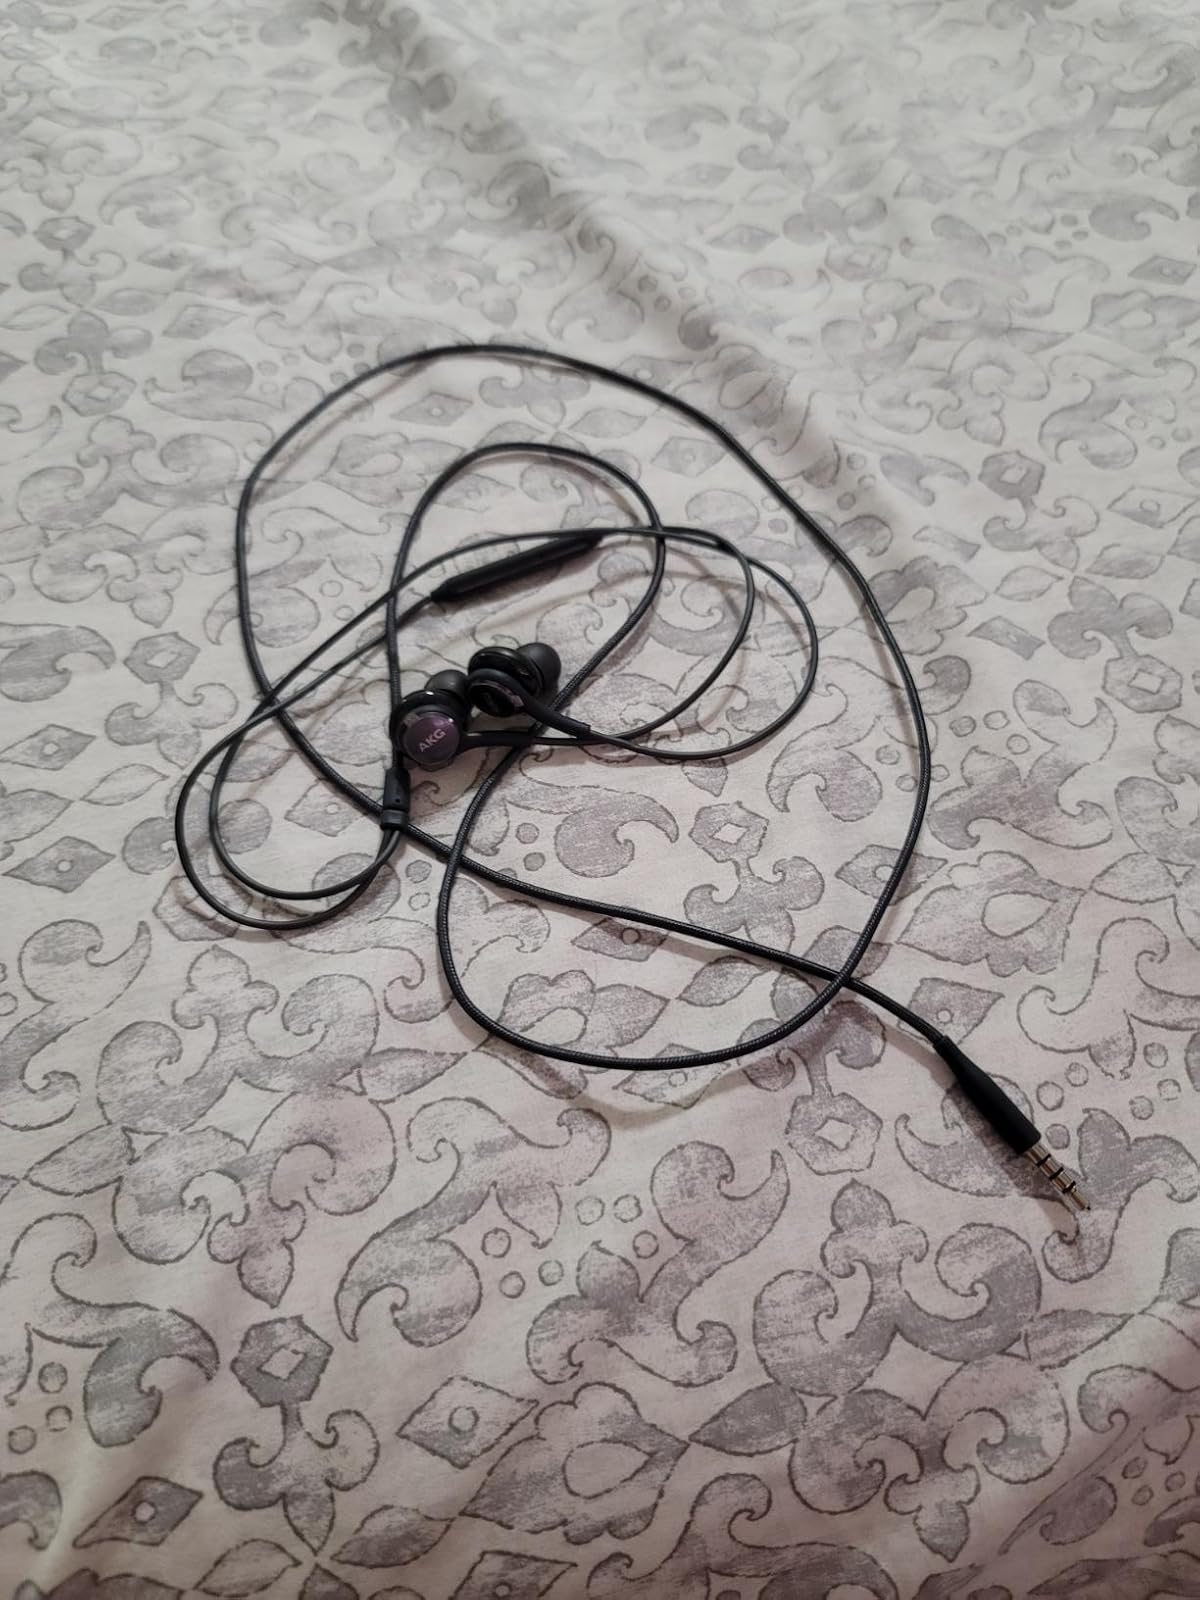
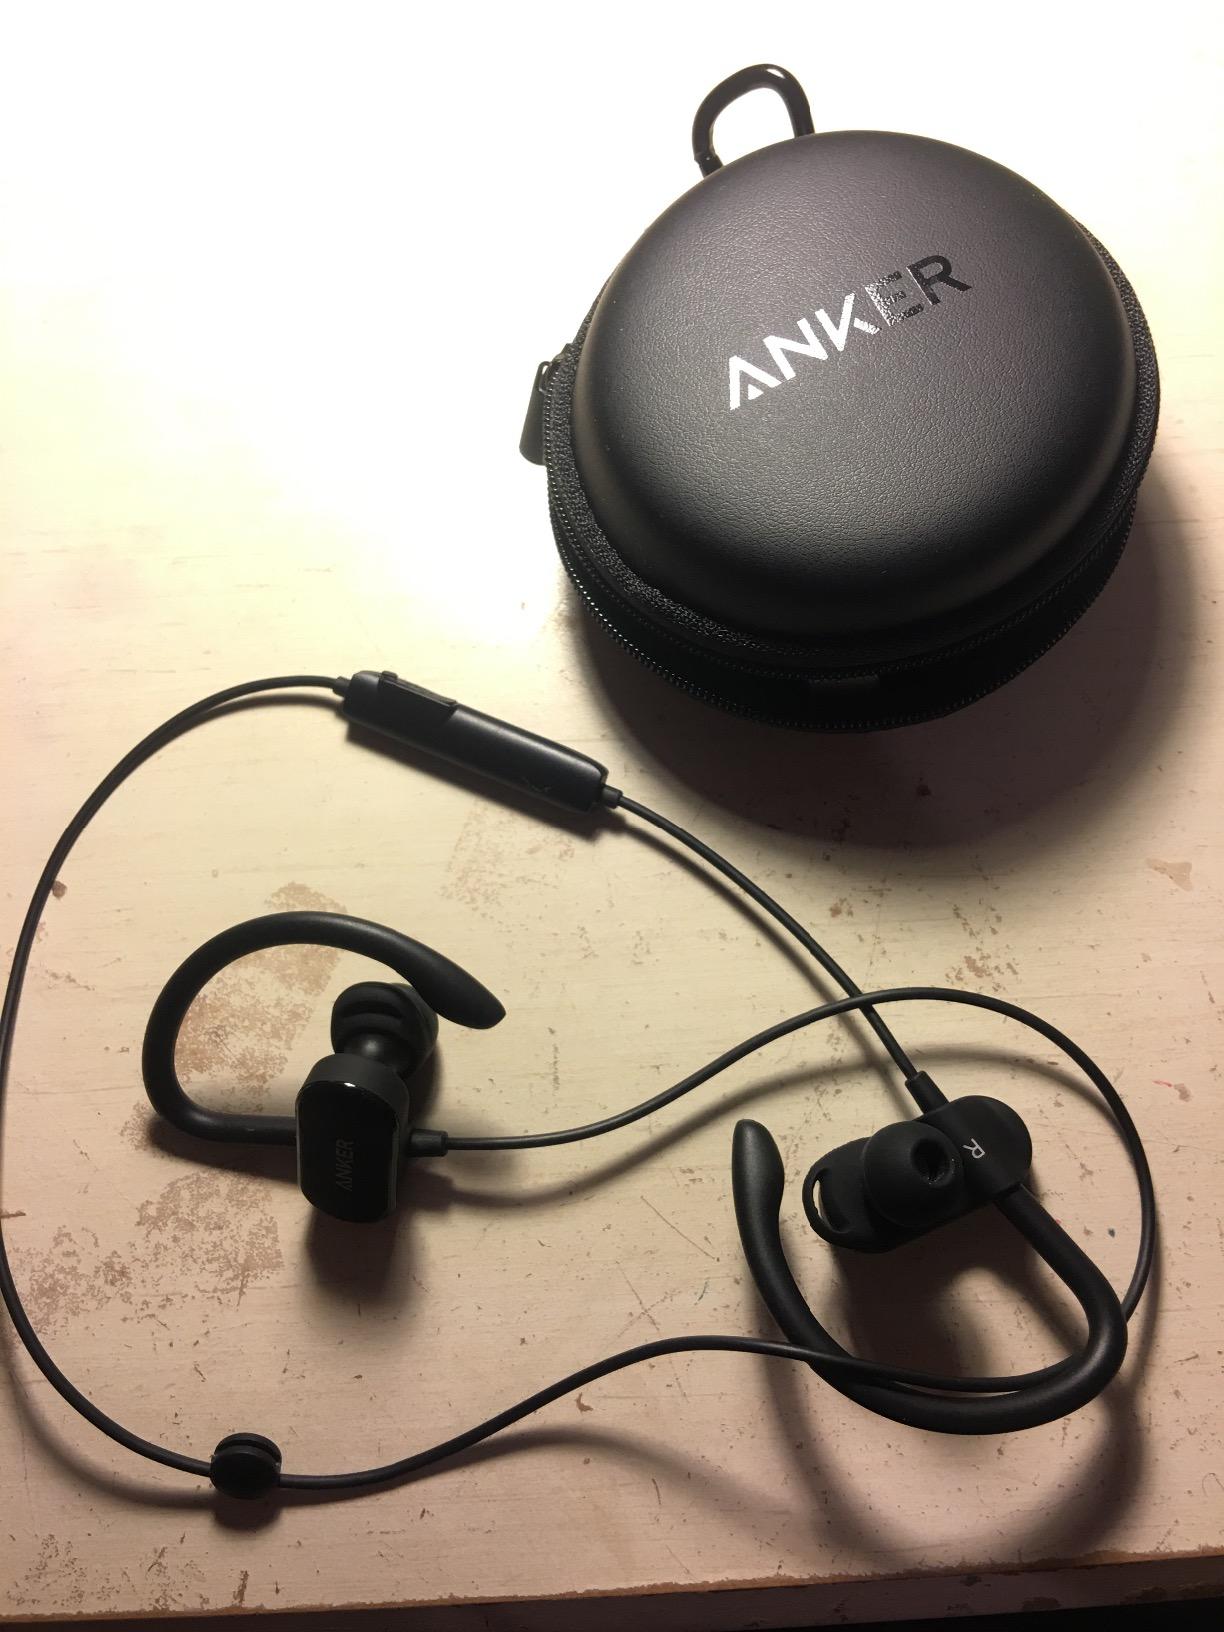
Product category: headphones
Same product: no